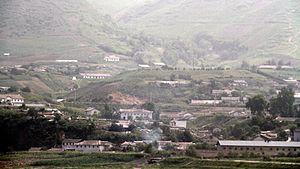
Manpho est une ville du Jagang en Corée du Nord. Elle est située sur les bords du Yalou, un fleuve qui forme la frontière avec la Chine et la sépare de la ville de Ji'an, l'ex-capitale du royaume de Goguryeo. Un pont ferroviaire long de 589 mètres construit au temps des Japonais entre 1937 et 1939 les relie.